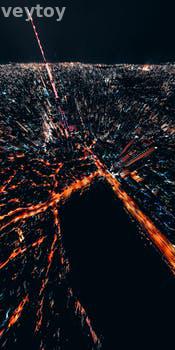
Label: Watermark